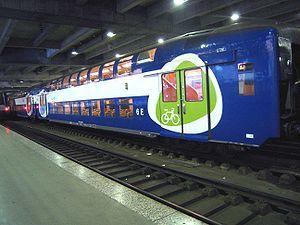
On appelle livrée la décoration extérieure d'un matériel roulant ferroviaire. Au cours de son histoire, depuis 1938, la Société nationale des chemins de fer français a utilisé de nombreuses livrées liées aux modes et aux changements de matériels. Certaines sont des essais sans lendemain sur quelques machines, d'autres sont de véritables marqueurs de l'identité de l'entreprise, par exemple la livrée « béton ».